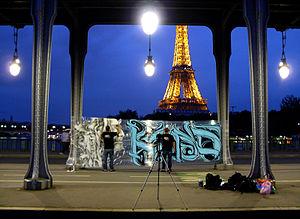
Astro &amp
Un graffiti est une inscription exécutée sur une surface.